Stock route

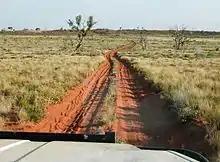
Little Sandy Desert as seen from the Canning Stock Route

The Birdsville Track is also a notorious stock route. The 520 km Birdsville Track was developed in the 1880s and runs across desert in some seasons, from Birdsville, Queensland to Marree just north of the Flinders Ranges in South Australia. The remote track skirts the Simpson Desert and the Sturt Stony Desert and drovers relied on government provided artesian bores to water their stock along the route. On several occasions during the early years there were big losses of stock on this route. In 1901 Jack Clarke left Warenda Station, Queensland with 500 fat bullocks but only had 72 when he reached Marree. Stock is now transported on trucks and the track is mostly used by tourists.